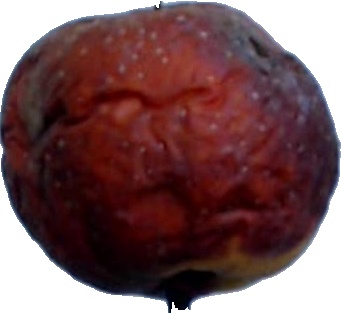
Label: apple_rotten_1